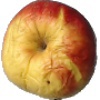
Label: red_yellow_apple